Manderlay

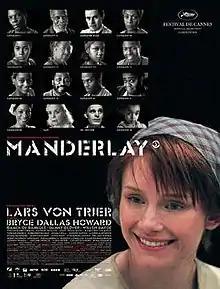
Theatrical release poster

Manderlay is a 2005 avant-garde drama film written and directed by Lars von Trier, the second and most recent part of von Trier's projected "" trilogy. Unlike von Trier's other trilogies, the films' stories are connected and it is a direct sequel to "Dogville". It stars Bryce Dallas Howard, who replaces Nicole Kidman in the role of Grace Mulligan. The film co-stars Willem Dafoe, replacing James Caan. Lauren Bacall, Željko Ivanek, Jeremy Davies, and Chloë Sevigny return portraying different characters from those in "Dogville".